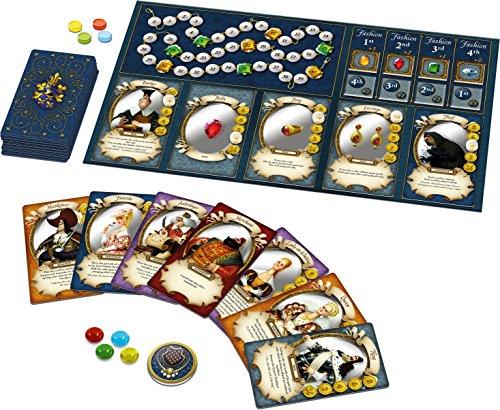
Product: CMON Queens Necklace Game
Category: Toys & Games | Games & Accessories
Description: Great Condition.
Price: $24.59
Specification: ProductDimensions:2.2x9.8x9.8inches|ItemWeight:1.03pounds|ShippingWeight:1.8pounds(Viewshippingratesandpolicies)|DomesticShipping:ItemcanbeshippedwithinU.S.|InternationalShipping:ThisitemcanbeshippedtoselectcountriesoutsideoftheU.S.LearnMore|ASIN:B016MLRKYE|Itemmodelnumber:QN001|Manufacturerrecommendedage:14-15years